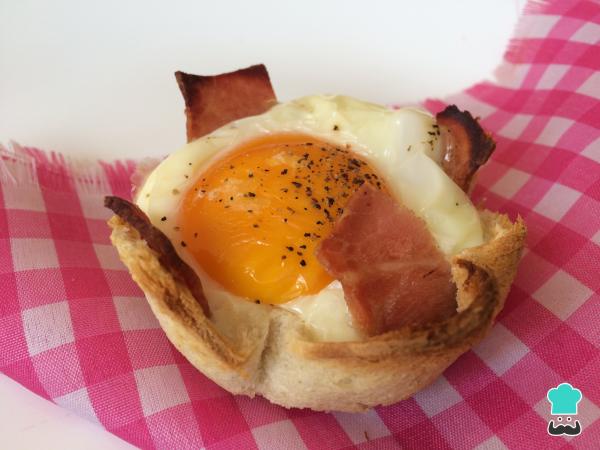
Finalmente, sirve la tartaleta de pan con huevo y bacon y disfrútala acompañada de un batido helado, como el batido de helado de vainilla y frutilla o el batido de helado y frutos rojos.